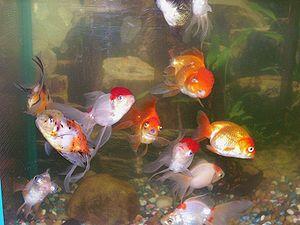
Le bien-être animal est une notion associée au point de vue selon lequel toute souffrance animale inutile devrait être évitée. La notion concerne l'amélioration de la condition animale dégradée par l'utilisation et l'exploitation des animaux par les êtres humains. Les activités visées sont notamment les systèmes d’élevage intensif, le gavage des oies et des canards, des méthodes d'élevage et d'abattage des animaux à fourrure, de l'expérimentation animale en laboratoire, de la maltraitance des animaux domestiques et familiers, de certains spectacles comme le combat de chiens, de coqs, les cirques et la tauromachie, de la garde en captivité d’animaux sauvages dans les zoos, les parcs aquatiques ou les fermes d’ours en Asie. La souffrance chez les animaux sauvages en liberté est également remise en cause à travers des techniques de capture comme les pièges à mâchoire, des méthodes de chasse comme la chasse à courre ou aux mammifères marins, ou certains types de pêche comme le shark finning.
Le carassin doré, dont la forme ornementale est familièrement appelée poisson rouge, est une espèce de poissons d'eau douce appartenant à la famille des cyprinidés. Sélectionné dans les élevages, on retrouve ce poisson d'eau froide dans les bassins du monde entier mais également dans les aquariums. Il est considéré de nos jours comme un animal domestique. Les formes ornementales telles que nous les connaissons au XXIᵉ siècle sont issues de la forme sauvage de l'espèce, un carassin de couleur gris doré, proche du carassin commun, vivant dans les eaux douces, calmes et tempérées d'Europe et de Chine. L'élevage sélectif pratiqué depuis les premières dynasties chinoises a permis d'obtenir des variétés dont la morphologie n'a plus beaucoup de points communs avec le carassin doré sauvage, variétés qui font l'objet de concours.